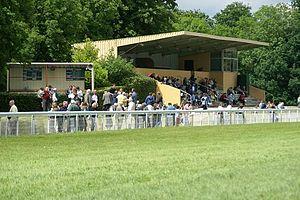
Tribune